Musket

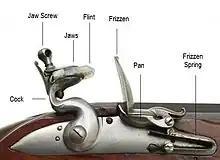
Flintlock mechanism

The heavy arquebus known as the musket appeared in Europe by 1521. In response to firearms, thicker armour was produced, from in the 15th century to in the late 16th century. Armour that was thick required nearly three times as much energy to penetrate as did armour that was only thick. During the siege of Parma in 1521, many Spanish soldiers reportedly used an "arquebus with rest", a weapon much larger and more powerful than the regular arquebus. However, at this point, long-barrelled, musket-calibre weapons had been in use as wall-defence weapons in Europe for almost a century.